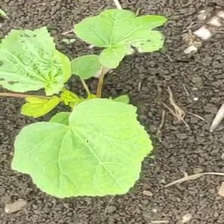
Weed species: Little_Mallow(Malva parviflora)